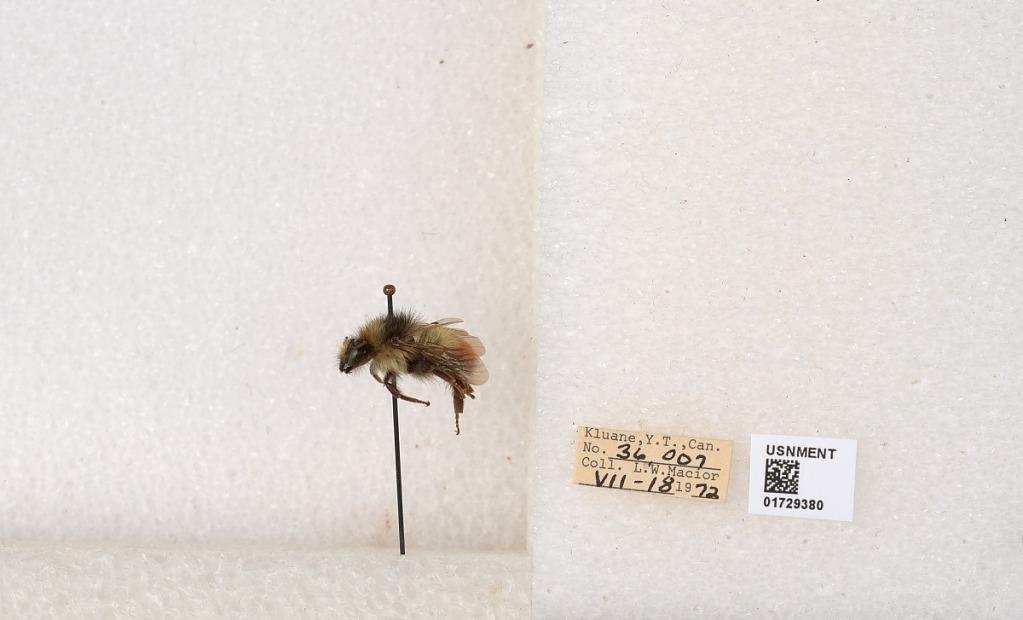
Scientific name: Bombus flavifrons Cresson
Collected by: L. Macior
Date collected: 1972-7-18
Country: Canada
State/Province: Yukon Territory
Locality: Kluane National Park and Reserve
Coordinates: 60.7493, -139.504